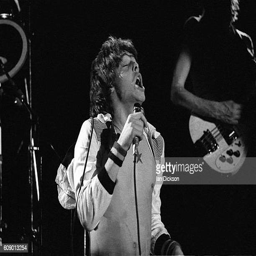
singer songwriter of punk rock artist performing on stage